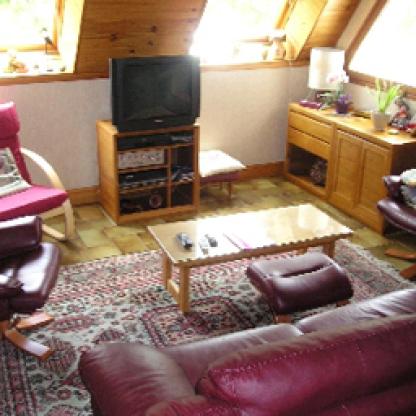
Scene: Indoor